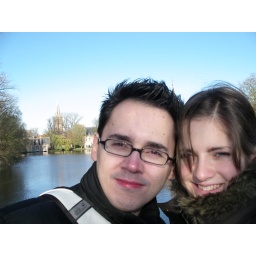
Standing on a bridge near a river ...